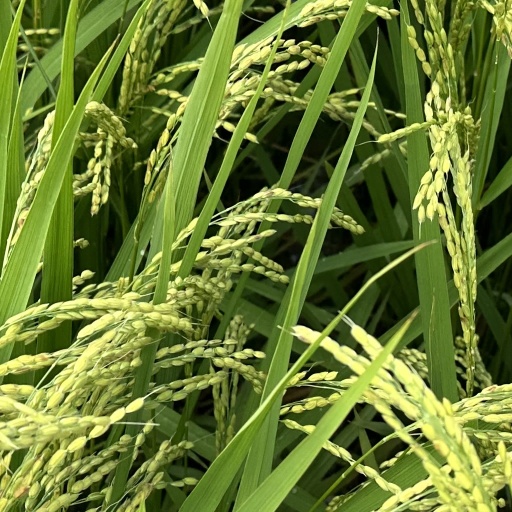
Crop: rice